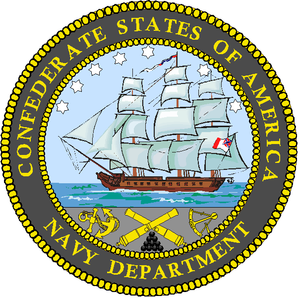
La Confederate States Navy était la branche navale des forces armées des États confédérés d'Amérique, créée par une loi du Congrès des États confédérés le 21 février 1861.